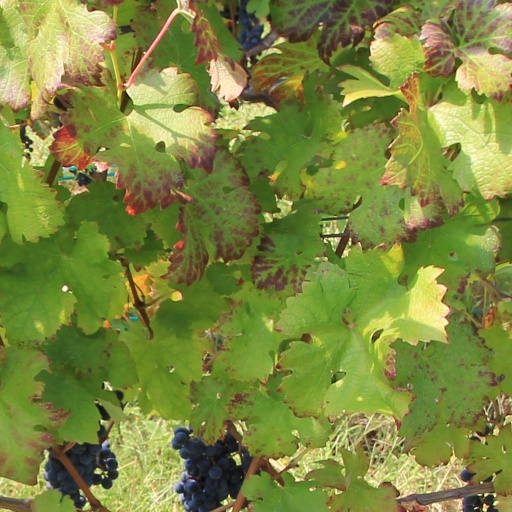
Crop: grape